Battle of Inkerman

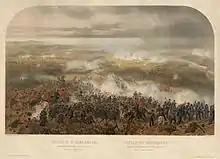
Arrival of Bosquet's division

The Grenadiers under the command of the Duke of Cambridge arrived and initiated a new assault on Sandbag Battery. In the words of Figes, "The fighting became increasingly frenzied and chaotic, as one side charged the other down the hill, only to be counter-attacked by another group of men from further up the hill." Pierre Bosquet's Zouaves, called upon by Raglan earlier, then overwhelmed the Russians, driving the Tarutinsky Regiment from Sandbag Battery and onward to St. Clement's Ravine, before the Zouaves joined the British on Home Ridge. Dannenberg, leading Pavolv's Okhotsky, Yakutsky and Selenginsky regiments, with the remnants of Soimonov's, then attacked the Sandbag Battery, while George Cathcart's 4th Division six companies attacked the ridge by Sandbag Battery. Stunned by the French arrival, the Russians retreated to Shell Hill., where they came under fire from the British two 18-pounders. Dannenberg then ordered a retreat, and the Russians fled in panic.